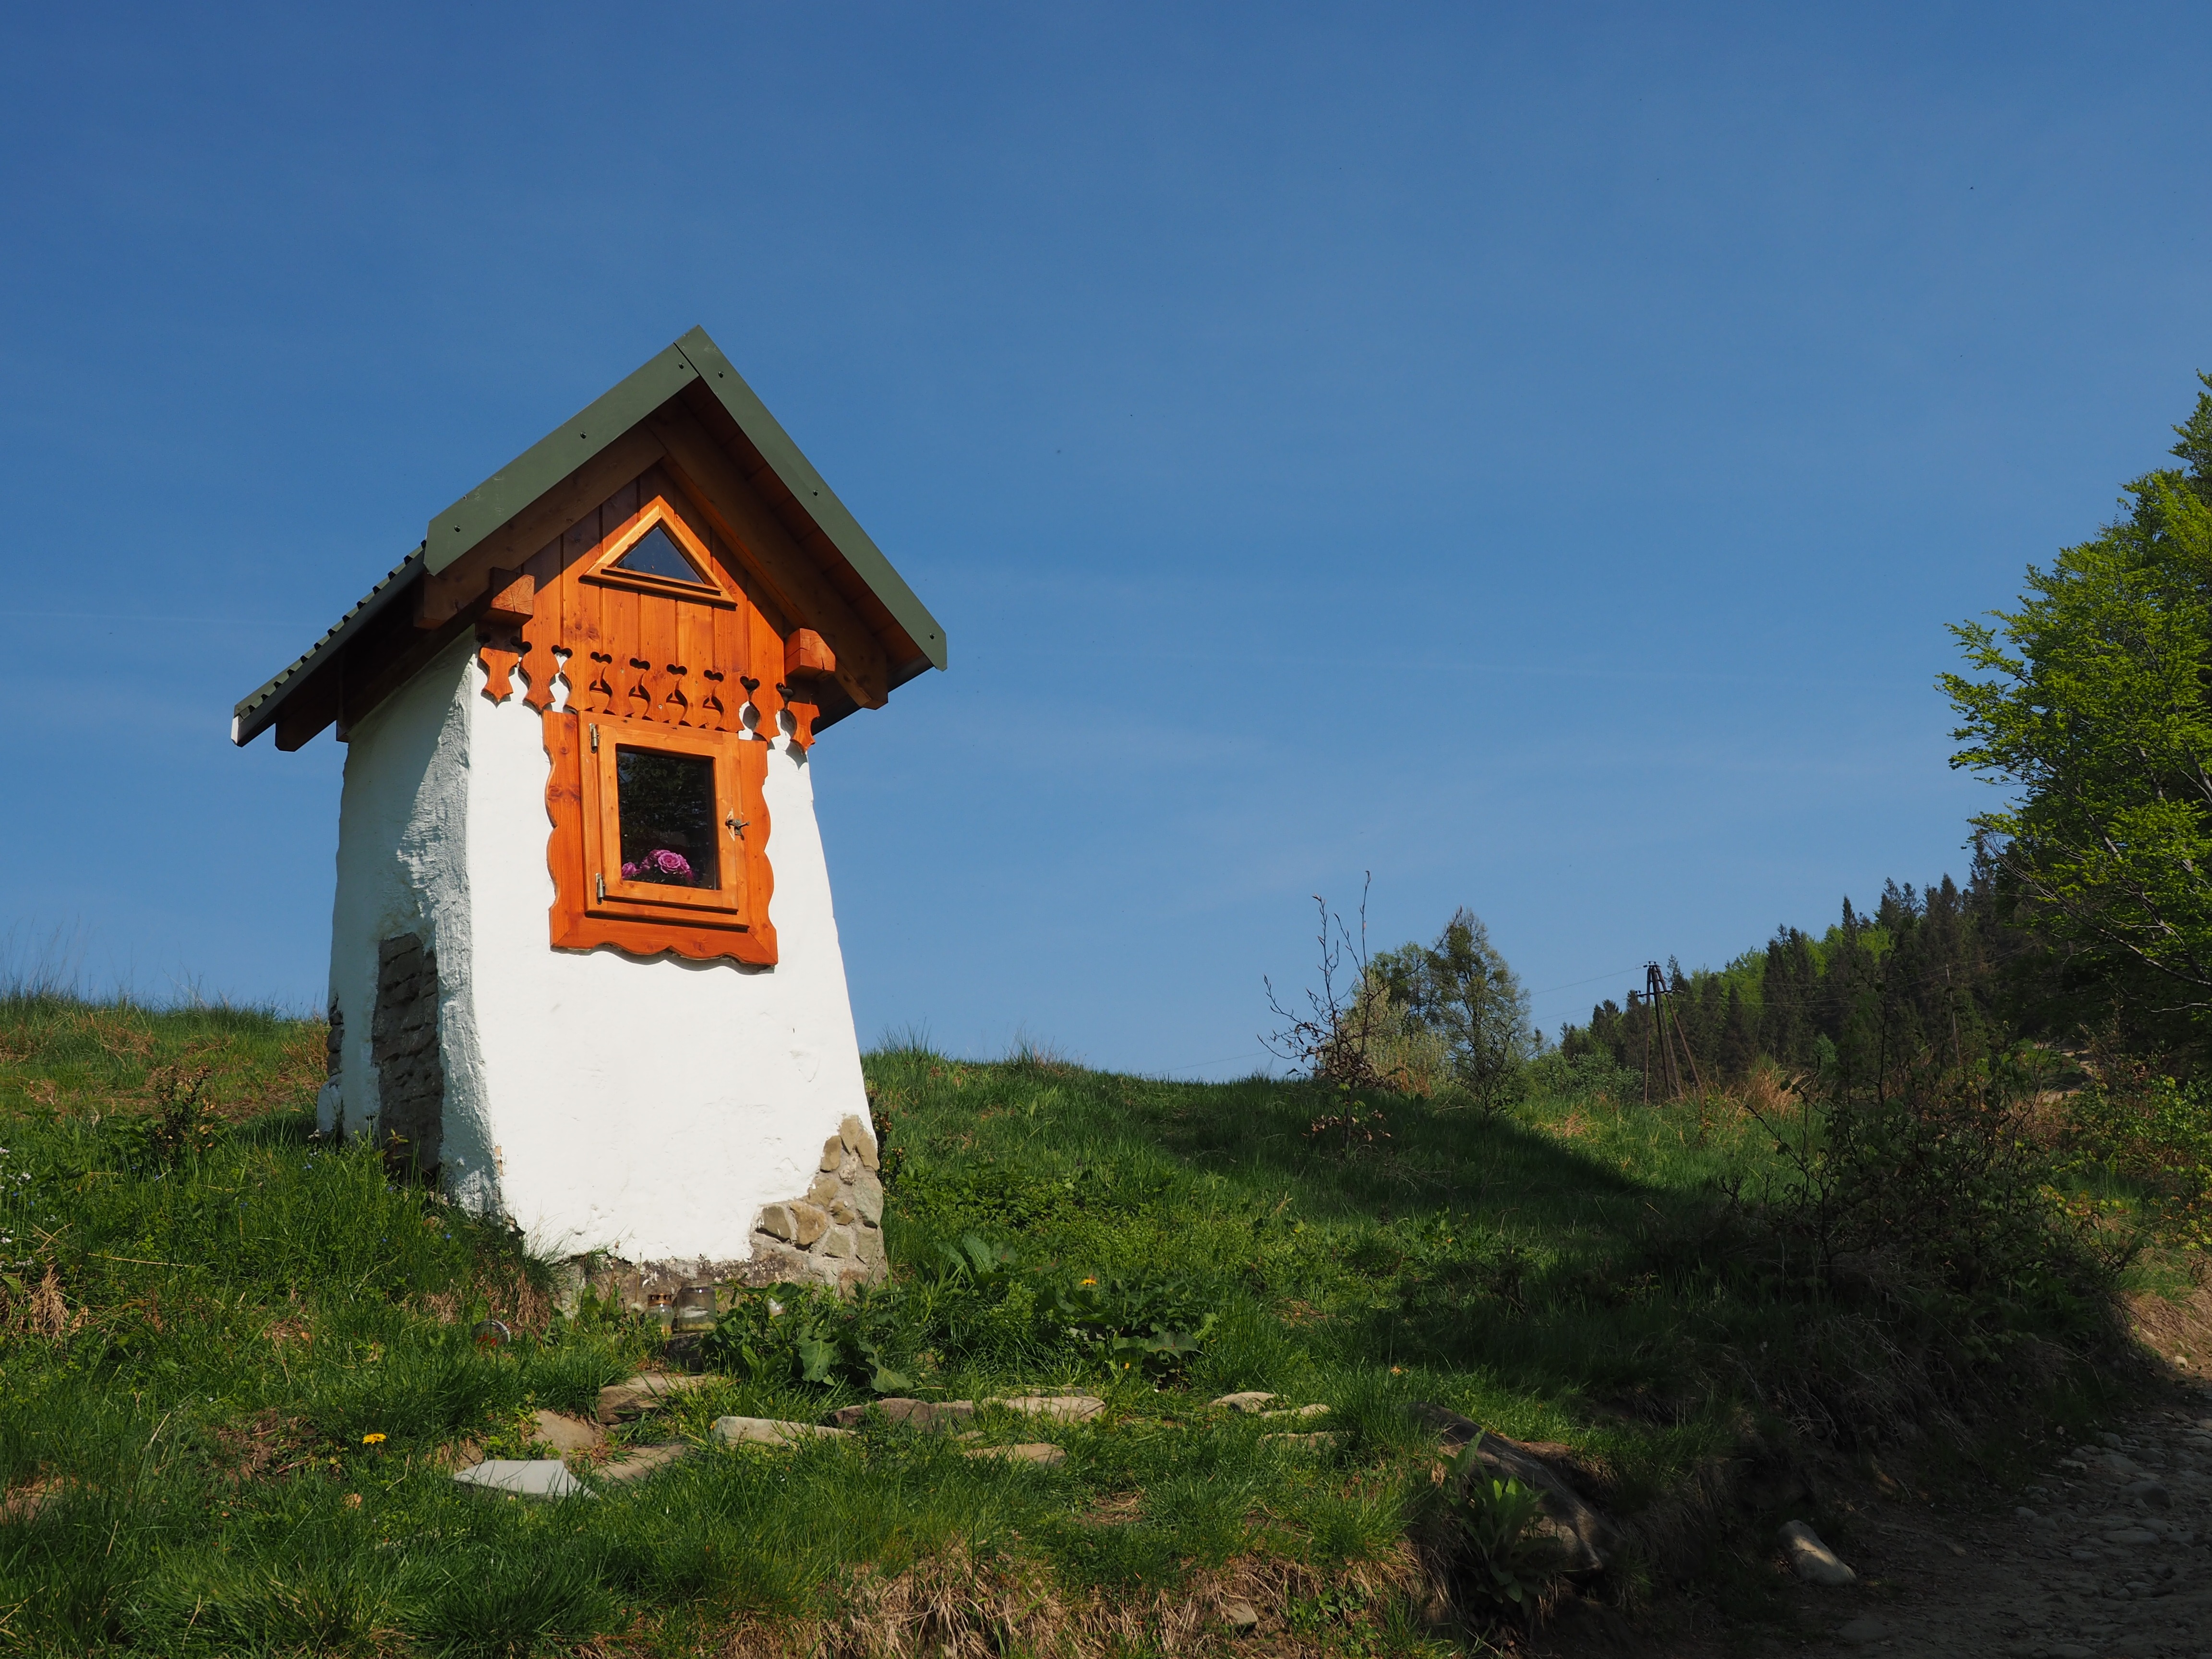
mountain, trail, mountain range, tower, chapel, tourism, mountains, poland, wandering, hiking trails, rural area, mountain trekking